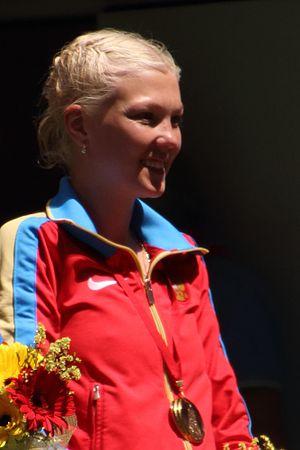
Elmira Shamilievna Alembekova, née le 30 juin 1990 à Saransk, est une athlète russe, spécialiste de la marche athlétique.